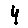
Label: 4